Lac du Bourget

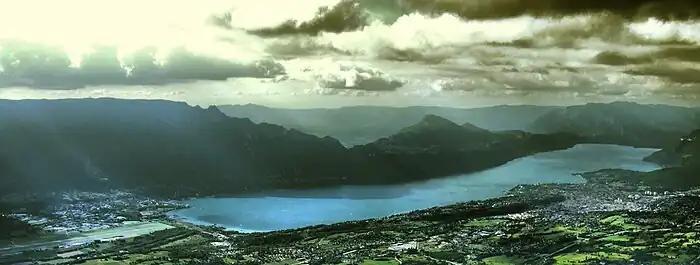
Panoramic view from Nivolet peak. Chambéry Airport is visible on the left, at the southern end of the lake, and Aix-les-Bains on the right

Named Lacus de Burgeto in 1313, its name "Le Bourget" comes from the eponymous castle, which became the main residence of the Counts of Savoy from the middle of the 13th century until the following century. Formerly, it was called "Lac de Châtillon" (Ripa laci de Castellione in the 13th century), in reference to the castle and the eponymous seigneury. It is mentioned in particular in the donation made by the Count of Savoy Amédée III in 1125, for the foundation of the abbey of Hautecombe, "on the shore of the lake of Châtillon" (supra ripam loci de Castellione).